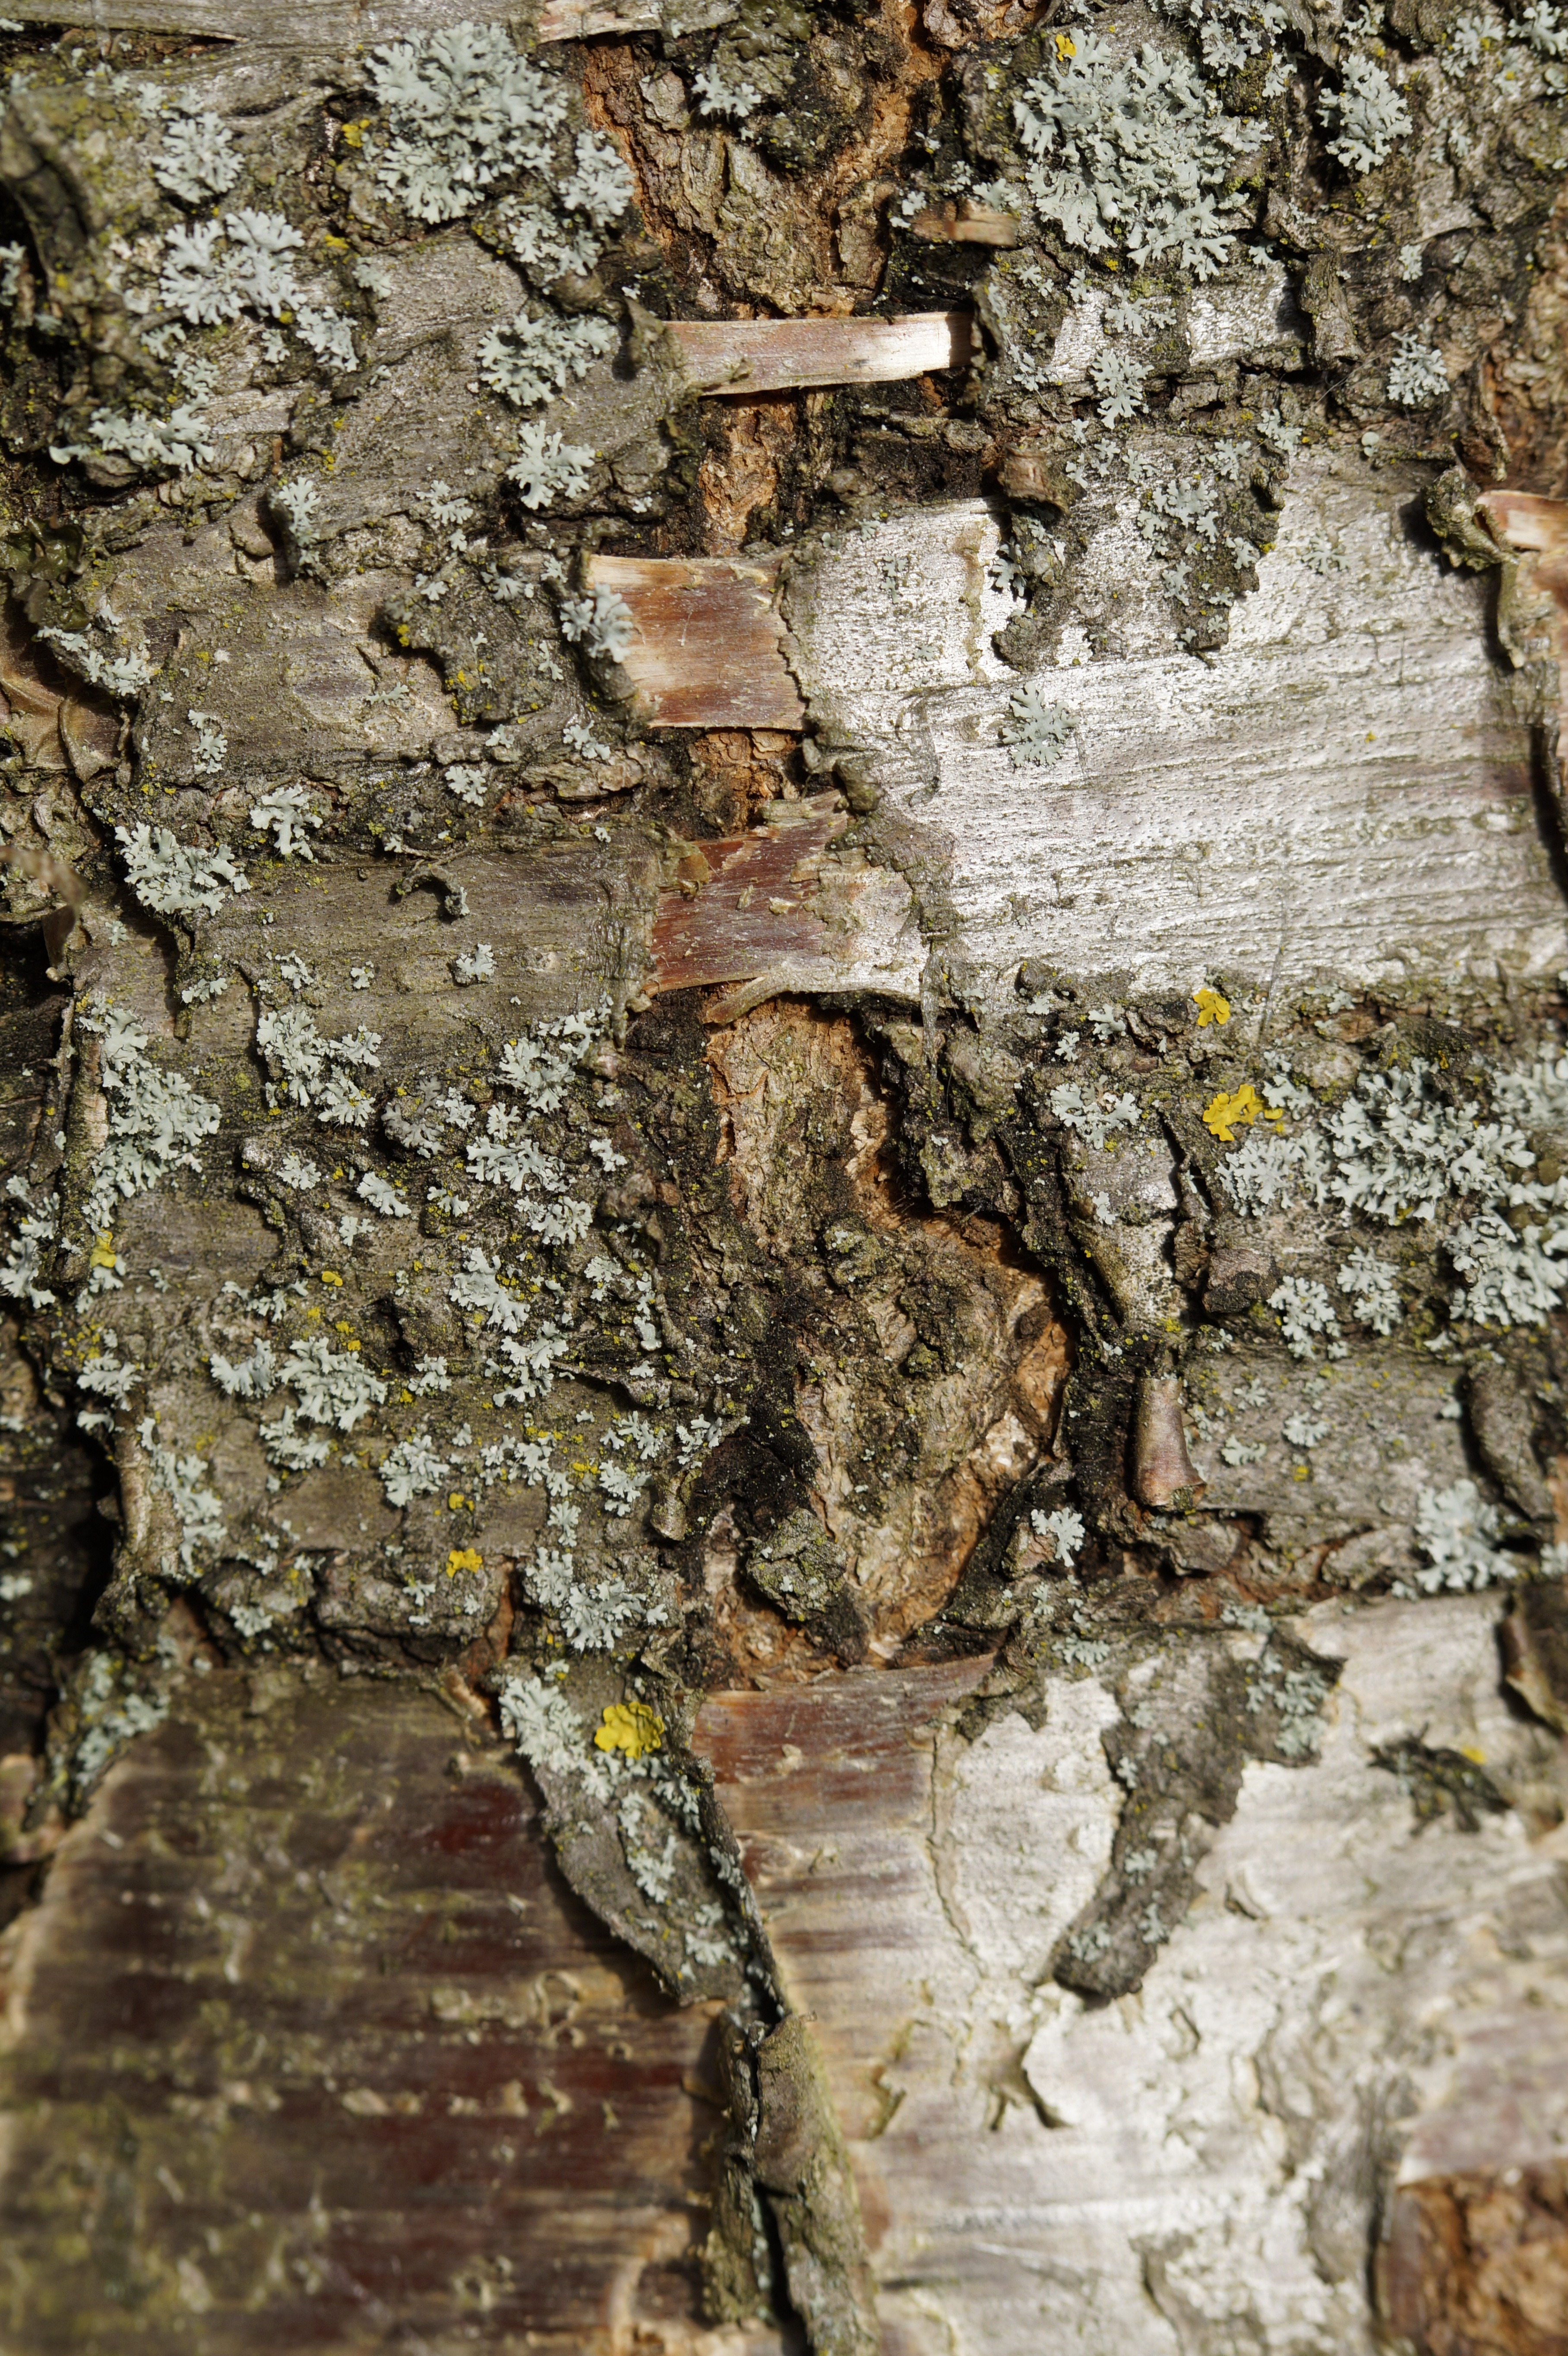
tree, nature, branch, structure, plant, wood, grain, texture, leaf, flower, trunk, wall, bark, soil, close, fauna, cracked, background, geology, tree bark, cherry, rau, uneven, flowering plant, woody plant, land plant